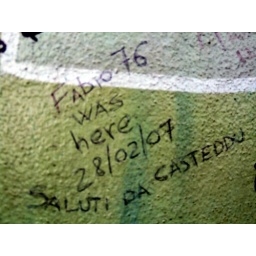
Berlin - My sign on the wall - by Fabietto76